RTV-G-4 Bumper

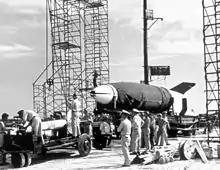
Bumper in two pieces: V-2 first stage behind WAC Corporal second stage

The Bumper program to produce and launch a two-stage combination of the V-2 and WAC Corporal rockets was conceived in July 1946 by Colonel Holger N. Toftoy. Both the WAC Corporal and the V-2 had been extensively tested at White Sands Proving Grounds, the WAC Corporal's launch series occurring in late 1945/early 1946 and the V-2 launches beginning March 15, 1946.